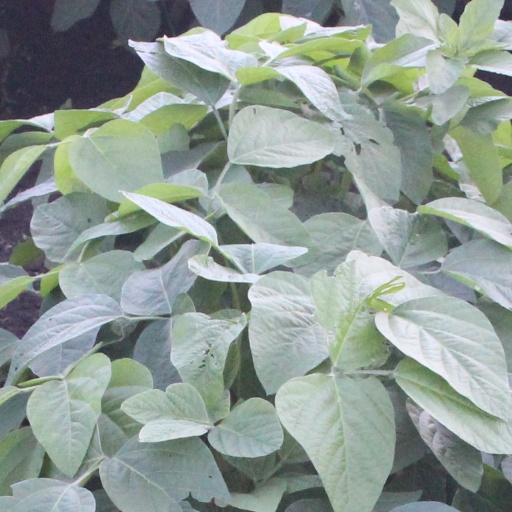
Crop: soybean